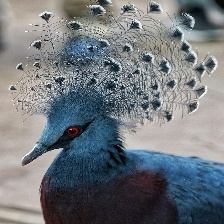
Species: VICTORIA CROWNED PIGEON
Scientific name: GOURA VICTORIA